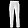
Label: Trouser